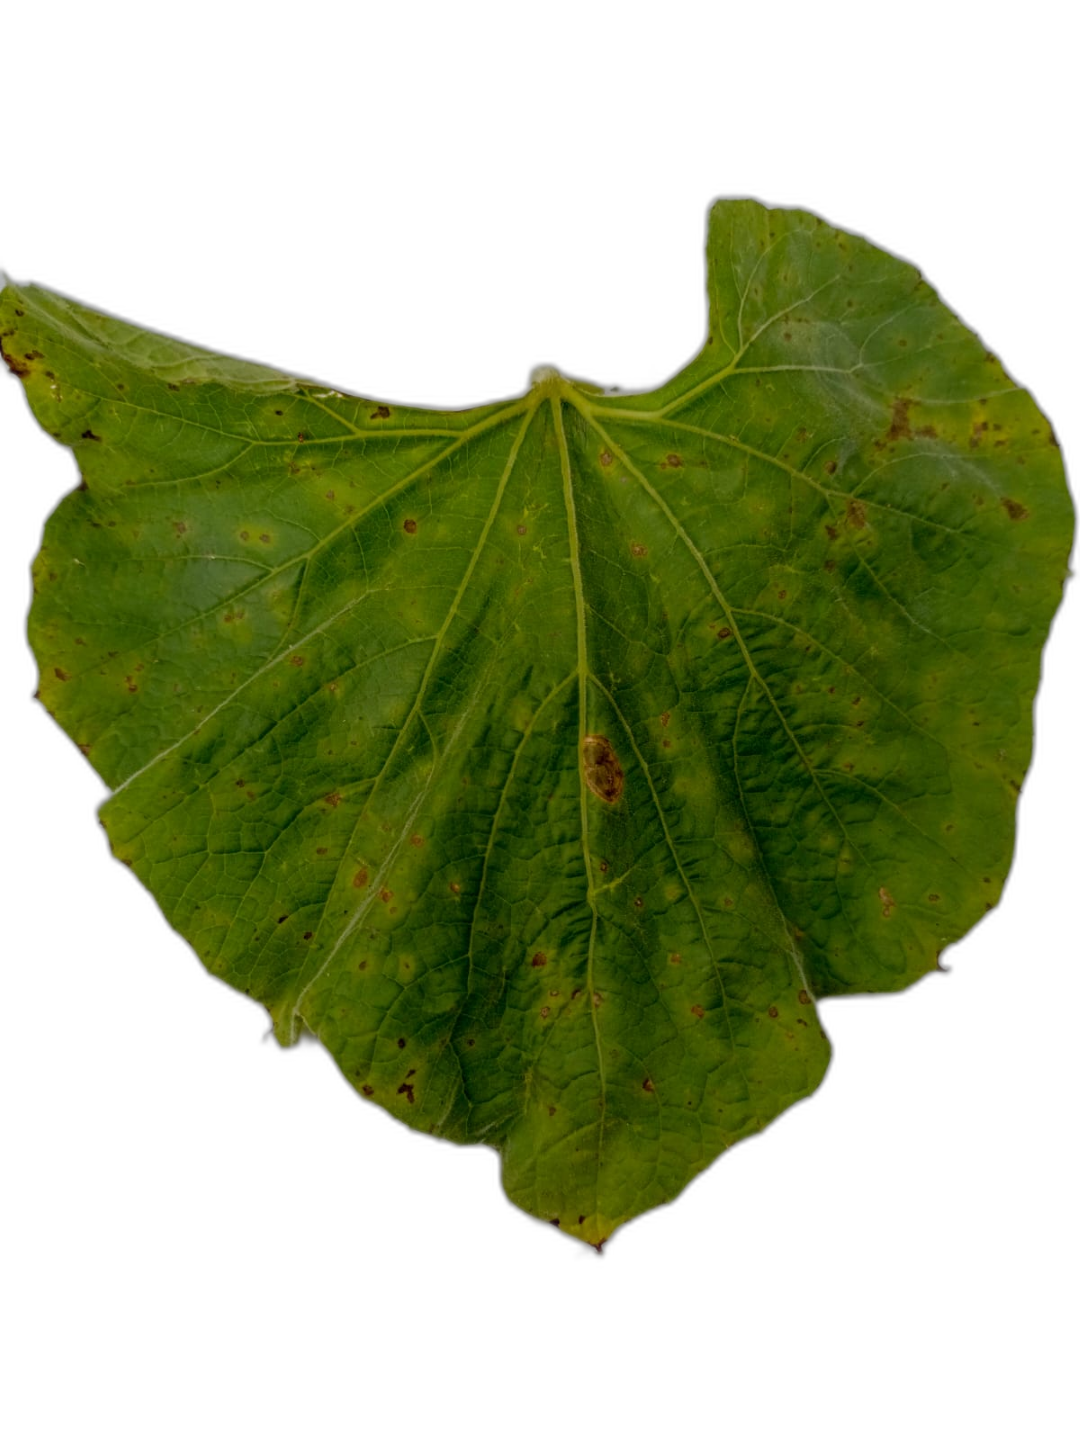
Crop: Bottle Gourd
Label: Alternaria_Leaf_Blight